Grace (2009 film)

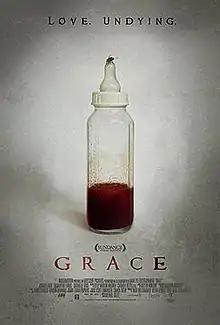

Grace is a 2009 American horror film written and directed by Paul Solet, based on the 2006 short film of the same name. The short film was used to obtain the feature version's funding.